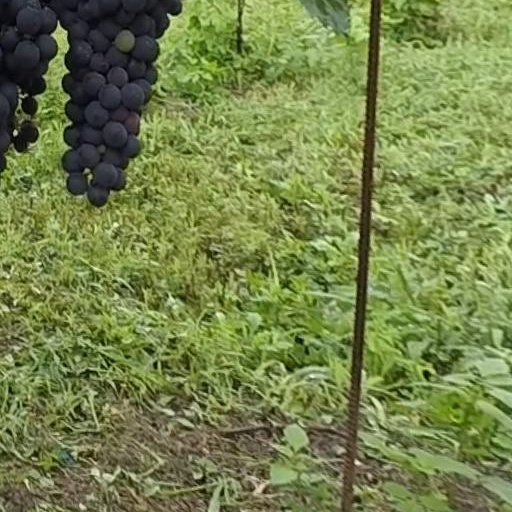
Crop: grape